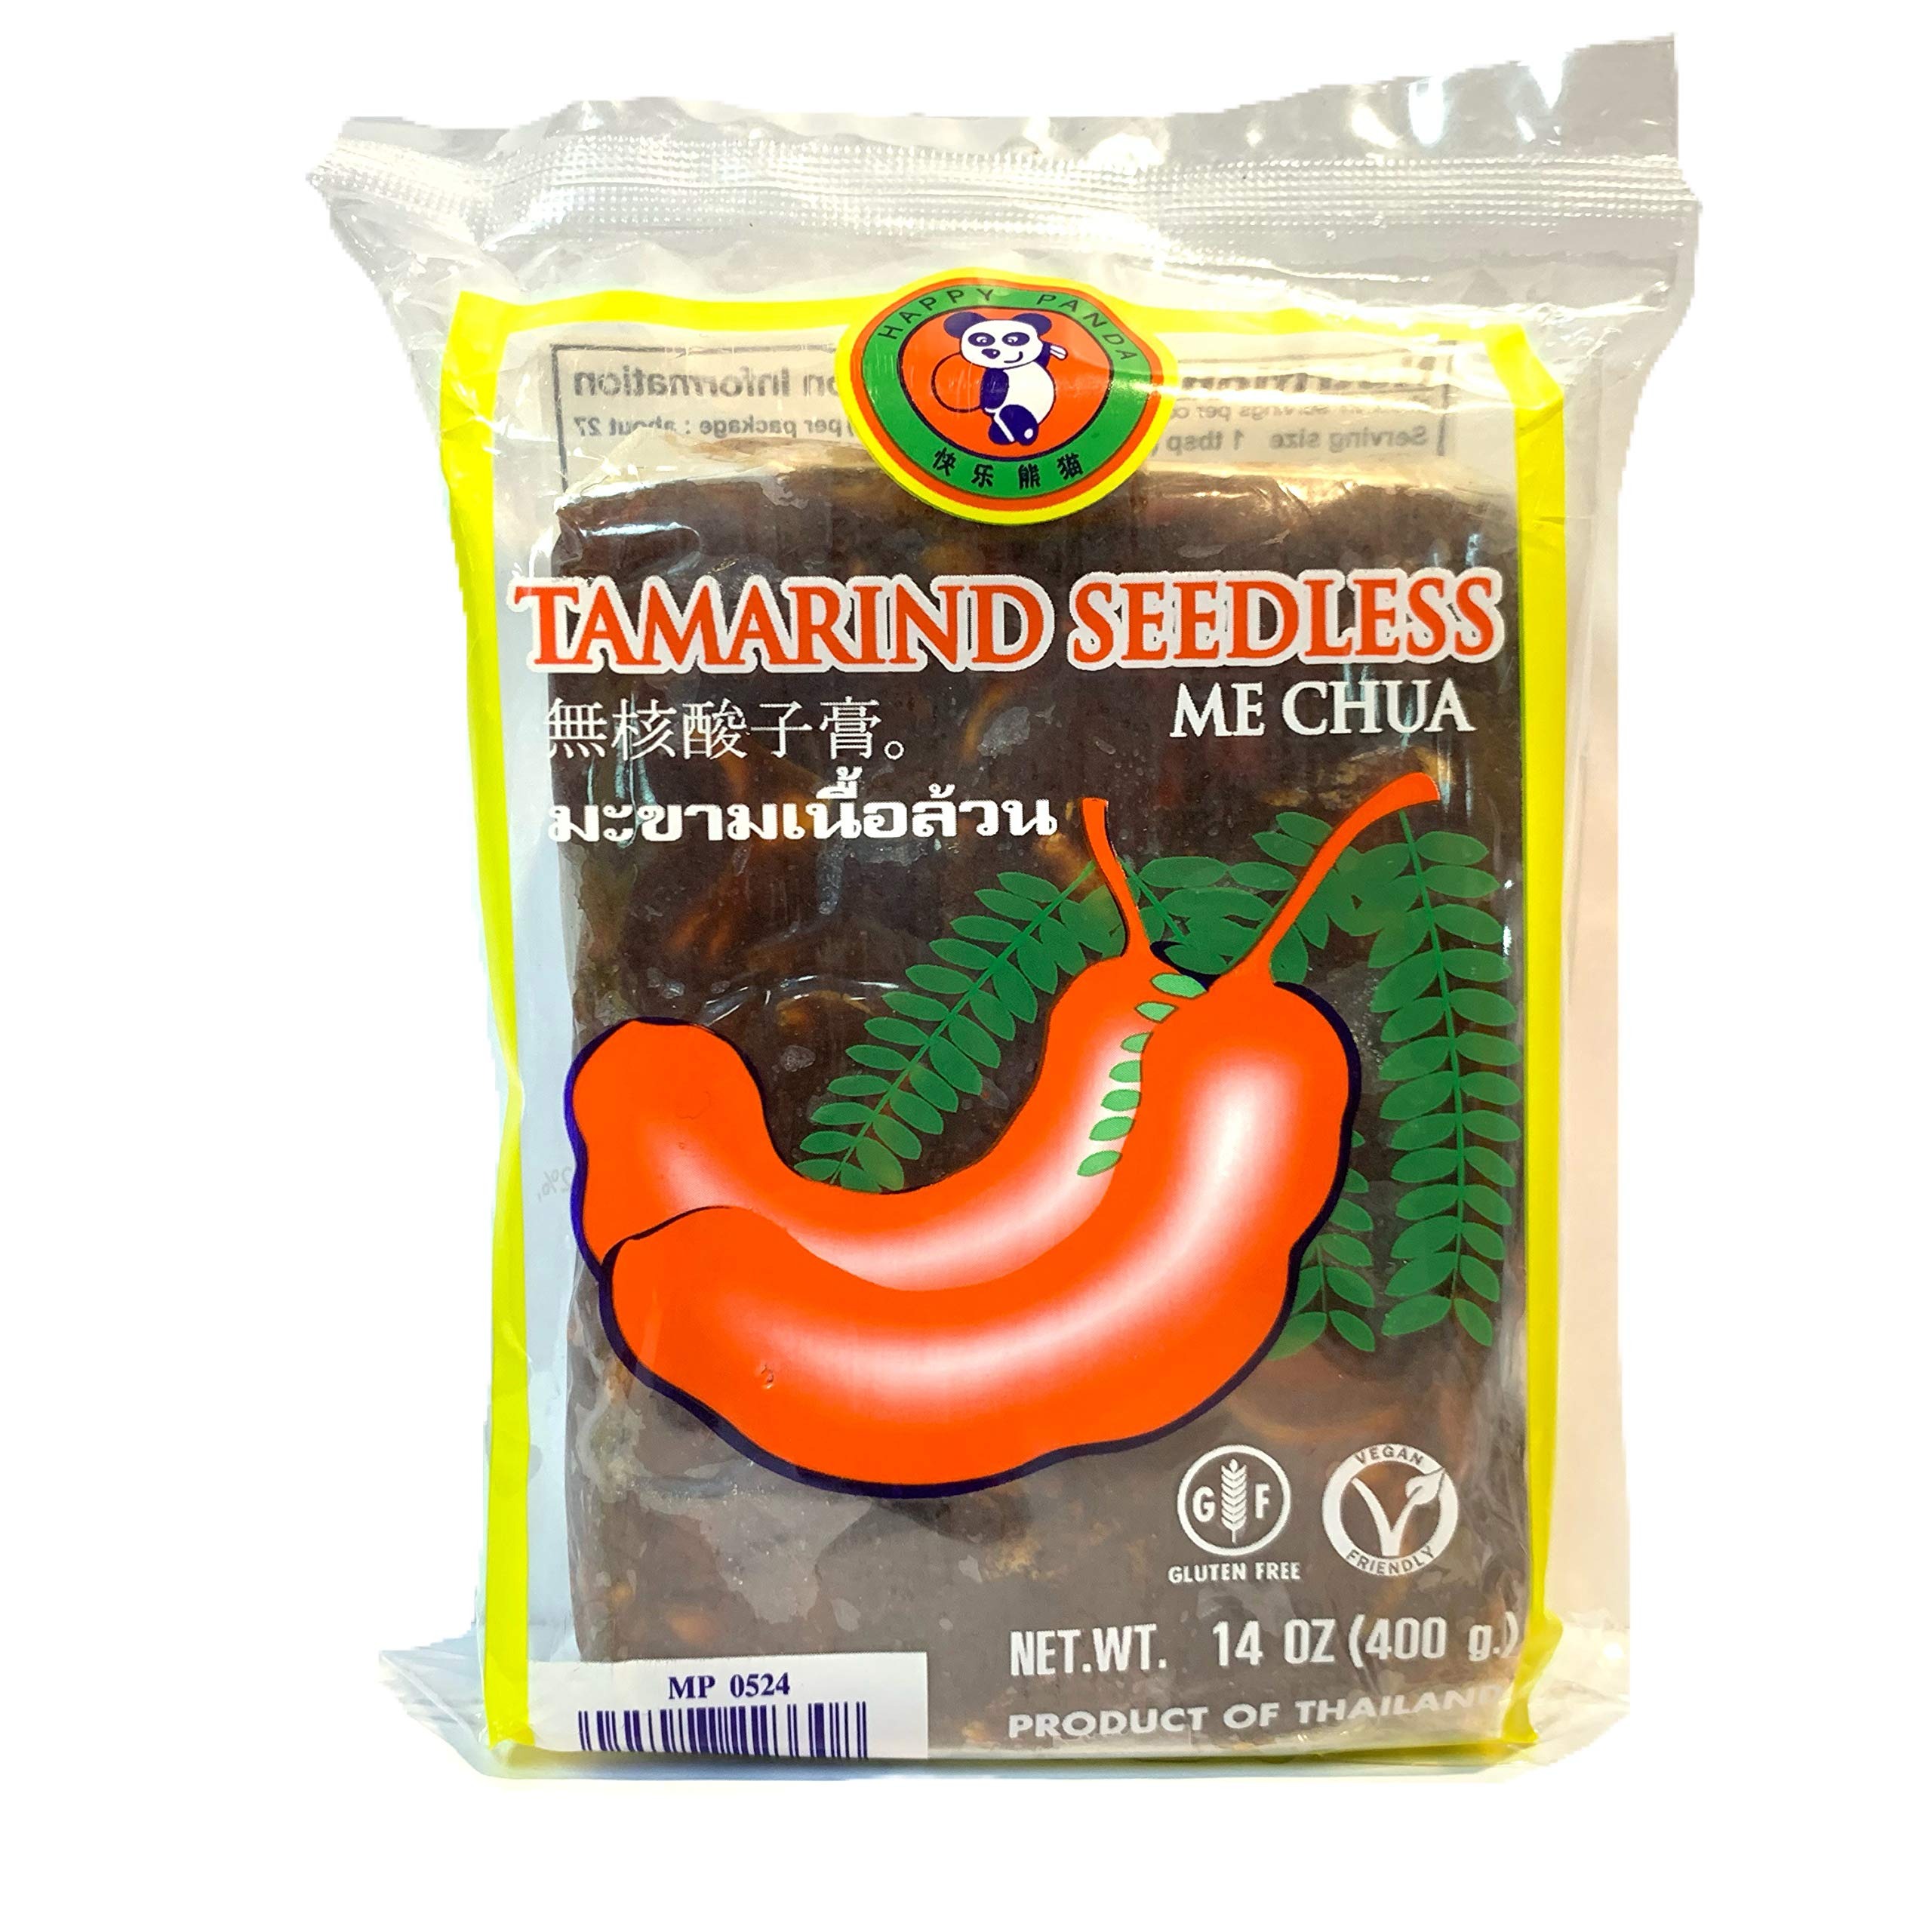
Item Name: Happy Panda Seedless Tamarind Paste 14oz x 2 Pack (Imli | Me Chua | Tamarindo)
Bullet Point 1: Freshly packaged from all natural, hand harvested tamarind from Thailand
Bullet Point 2: Happy Panda Brand Tamarind Paste is made using the fruit of the tamarind tree, made into a ready-to-use paste for sauces, cooking, or baking.
Bullet Point 3: For use in Indian, Thai, Africa, Vietnamese, and Mexican dishes such as Chutney, Pad Thai, Samosas, Soups, and Tamarind Candy
Bullet Point 4: No sugar added. Vegan. No artificial colors, flavors, or preservatives.
Bullet Point 5: Imported from Thailand. Single Pack UPC Code 045027223308
Product Description: Happy Panda Brand seedless tamarind paste contains only the pulp of the finest tamarind pods available in Thailand. Fresh pods of tamarind are deseeded and packed by hand and Happy Panda has been a favorite of consumers since 2006. Refrigerate after opening
Value: 28.0
Unit: Ounce

Price: 18.99